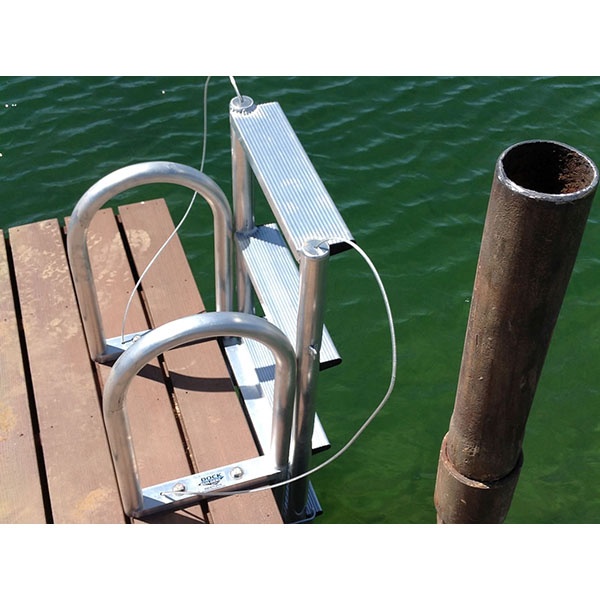
Outdoor Water Solutions Floating Dock Ladder
Floating Dock Ladder Imagine a sunny afternoon by your pond or lake, where the water beckons you to dive in. Our Floating Dock Ladder transforms this experience into something extraordinary. Crafted with meticulous attention to detail and built for durability, this ladder is your gateway to endless aquatic fun and convenience. Benefits and Advantages Dive into the world of effortless swimming with our aluminum Floating Dock Ladder. The ladder's retractable design ensures it stays pristine, even after multiple seasons. Its robust construction means you can trust it to hold up to 300 lbs without a hitch, making it perfect for everyone in the family. The anodized finish not only adds a sleek look but also provides superior corrosion resistance, ensuring longevity and performance. Experience Unmatched Convenience Gone are the days of struggling to get in and out of the water. With 18″ wide steps, this ladder offers ample room, making climbing easy and safe. The steps are designed to provide firm footing, reducing the risk of slipping. When not in use, simply retract the ladder to keep it out of the water, preserving its condition and extending its life. Built for Durability Our Floating Dock Ladder is made from extra strong aluminum alloy, a material known for its strength and lightweight properties. The anodized finish adds an extra layer of protection against the elements, ensuring your ladder stays corrosion-free and looking great year after year. Whether it's the scorching sun or the relentless rain, this ladder stands up to the challenge, providing reliable performance whenever you need it. Key Features Extra strong aluminum alloy with anodized finish : Built to withstand harsh weather and daily use, ensuring long-lasting durability. Corrosion-resistant : The anodized finish protects the ladder from rust and corrosion, maintaining its appearance and functionality. Retractable ladder : Easily lifts and stows above the water line, extending the ladder's life and keeping it clean. 300 lb. capacity : Sturdy construction supports up to 300 lbs, accommodating swimmers of all sizes. 18″ wide ladder with 4″ wide steps : Offers ample space and secure footing, making it easy and safe to use. Specifications Material : Extra strong aluminum alloy Finish : Anodized Capacity : 300 lbs Step width : 18″ Step depth : 4″ Why Choose Our Floating Dock Ladder? When it comes to enjoying your time by the water, convenience and safety are paramount. Our Floating Dock Ladder provides both, with its user-friendly design and robust build. Whether you're a casual swimmer or a water sports enthusiast, this ladder enhances your experience, making every dip in the water more enjoyable. Imagine the ease of having a ladder that not only supports you but also retracts to stay out of the elements when not in use. Picture the peace of mind knowing your investment will last, thanks to its corrosion-resistant properties. With our Floating Dock Ladder, these benefits are not just possible—they are guaranteed. Transform Your Aquatic Experience Upgrade your dock with our Floating Dock Ladder and see the difference it makes. From its durable construction to its thoughtful design features, this ladder is the perfect addition to any pond or lake setup. Enjoy the water like never before, with the assurance of quality and convenience that our ladder provides. Dive in and discover the joy of effortless swimming with a product designed to elevate your aquatic adventures.
Brand: Outdoor Water Solutions
Category: Home & Garden > Pool & Spa > Pool & Spa Accessories > Pool Ladders, Steps & Ramps > Pool Ladders